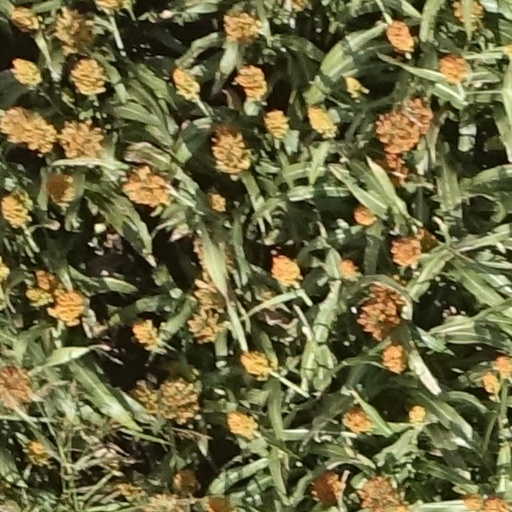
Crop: sorghum